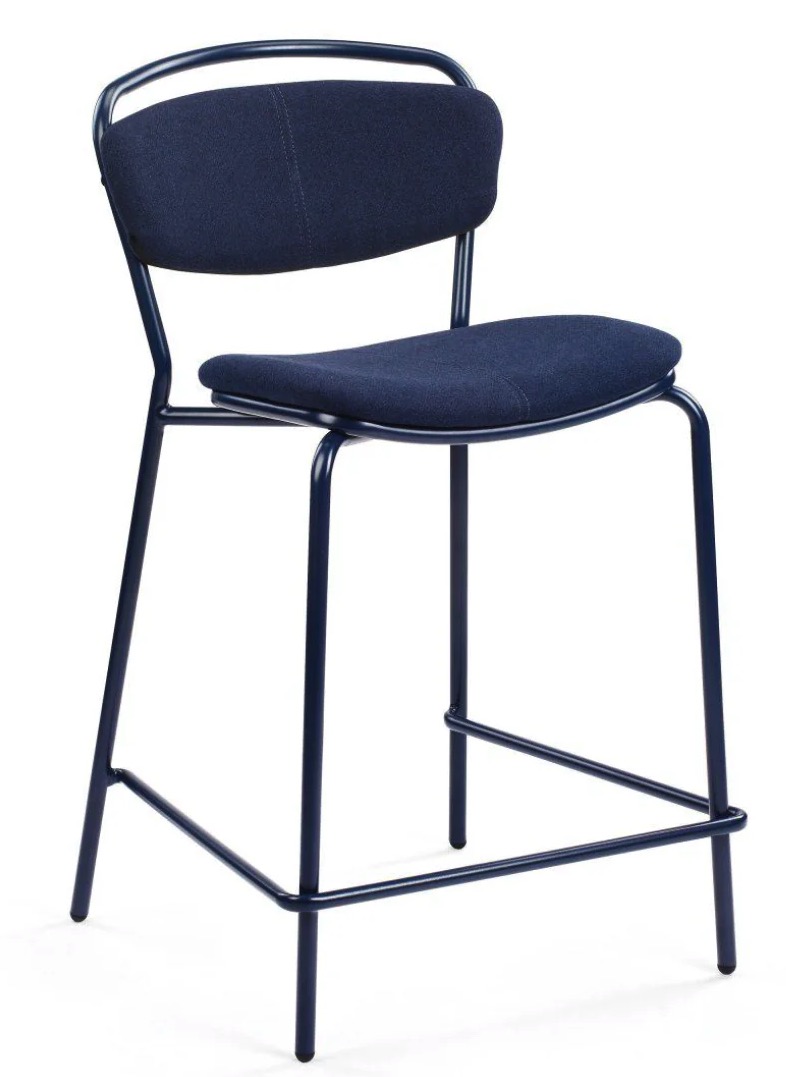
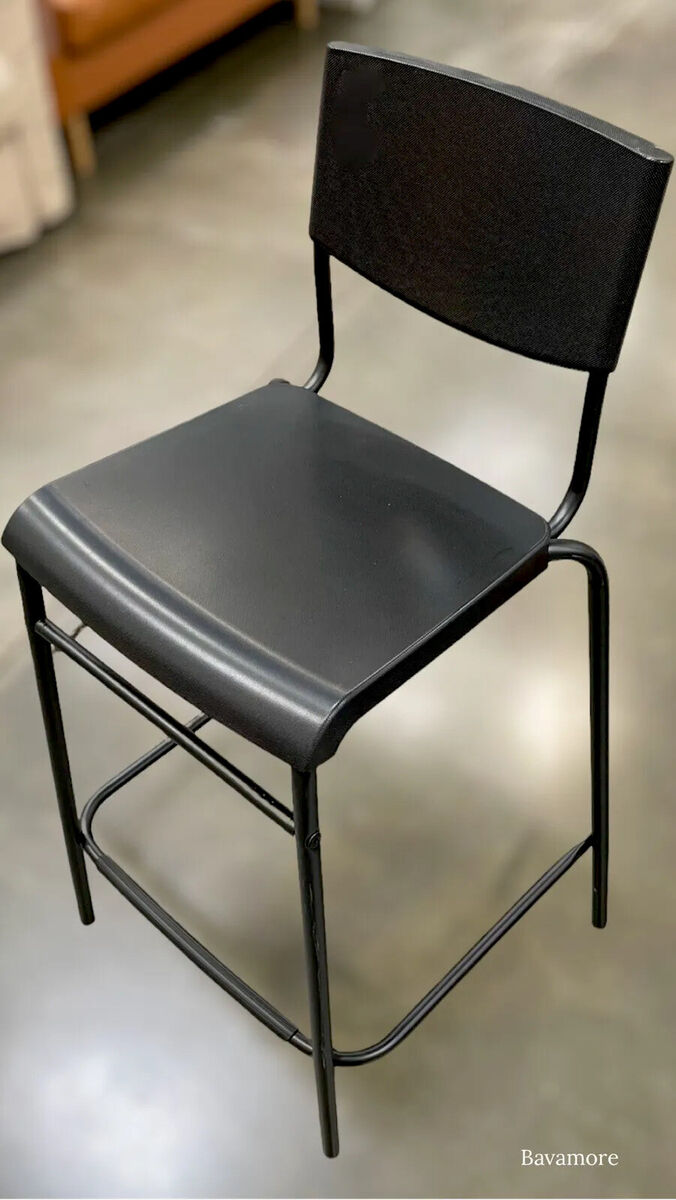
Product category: stool
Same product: no